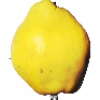
Label: Quince 1